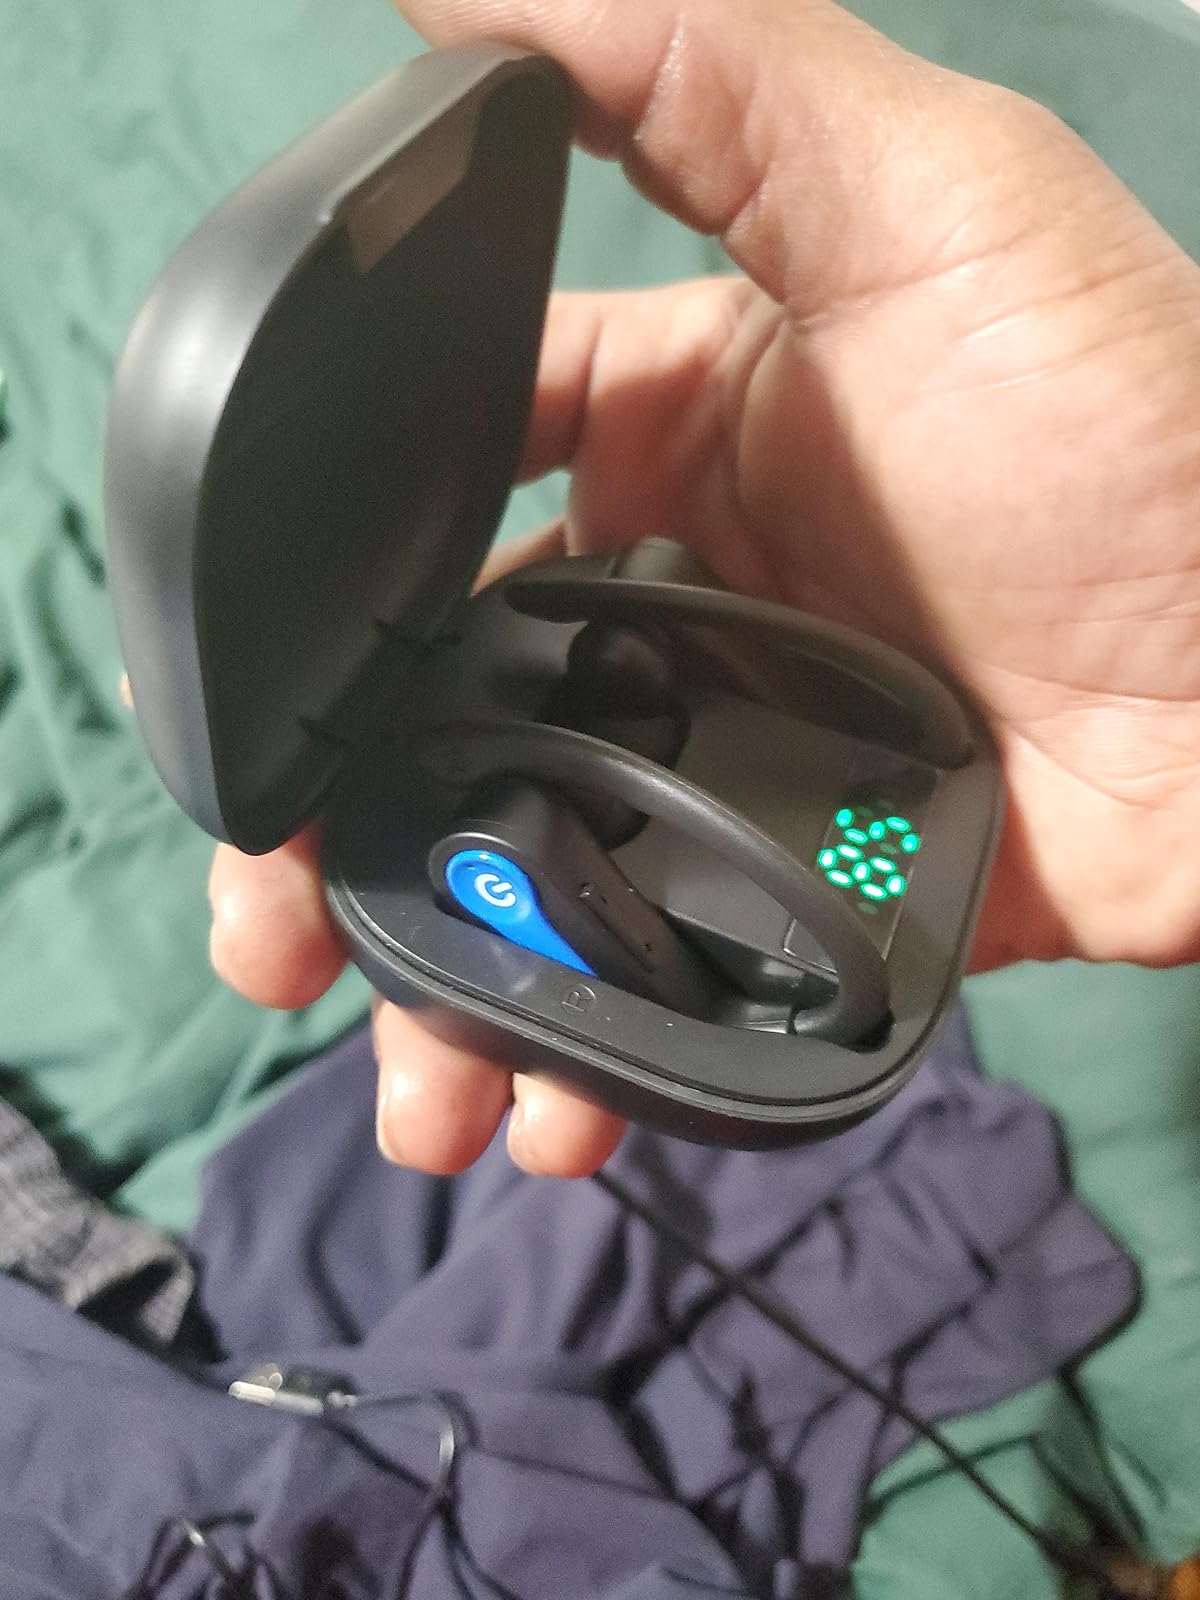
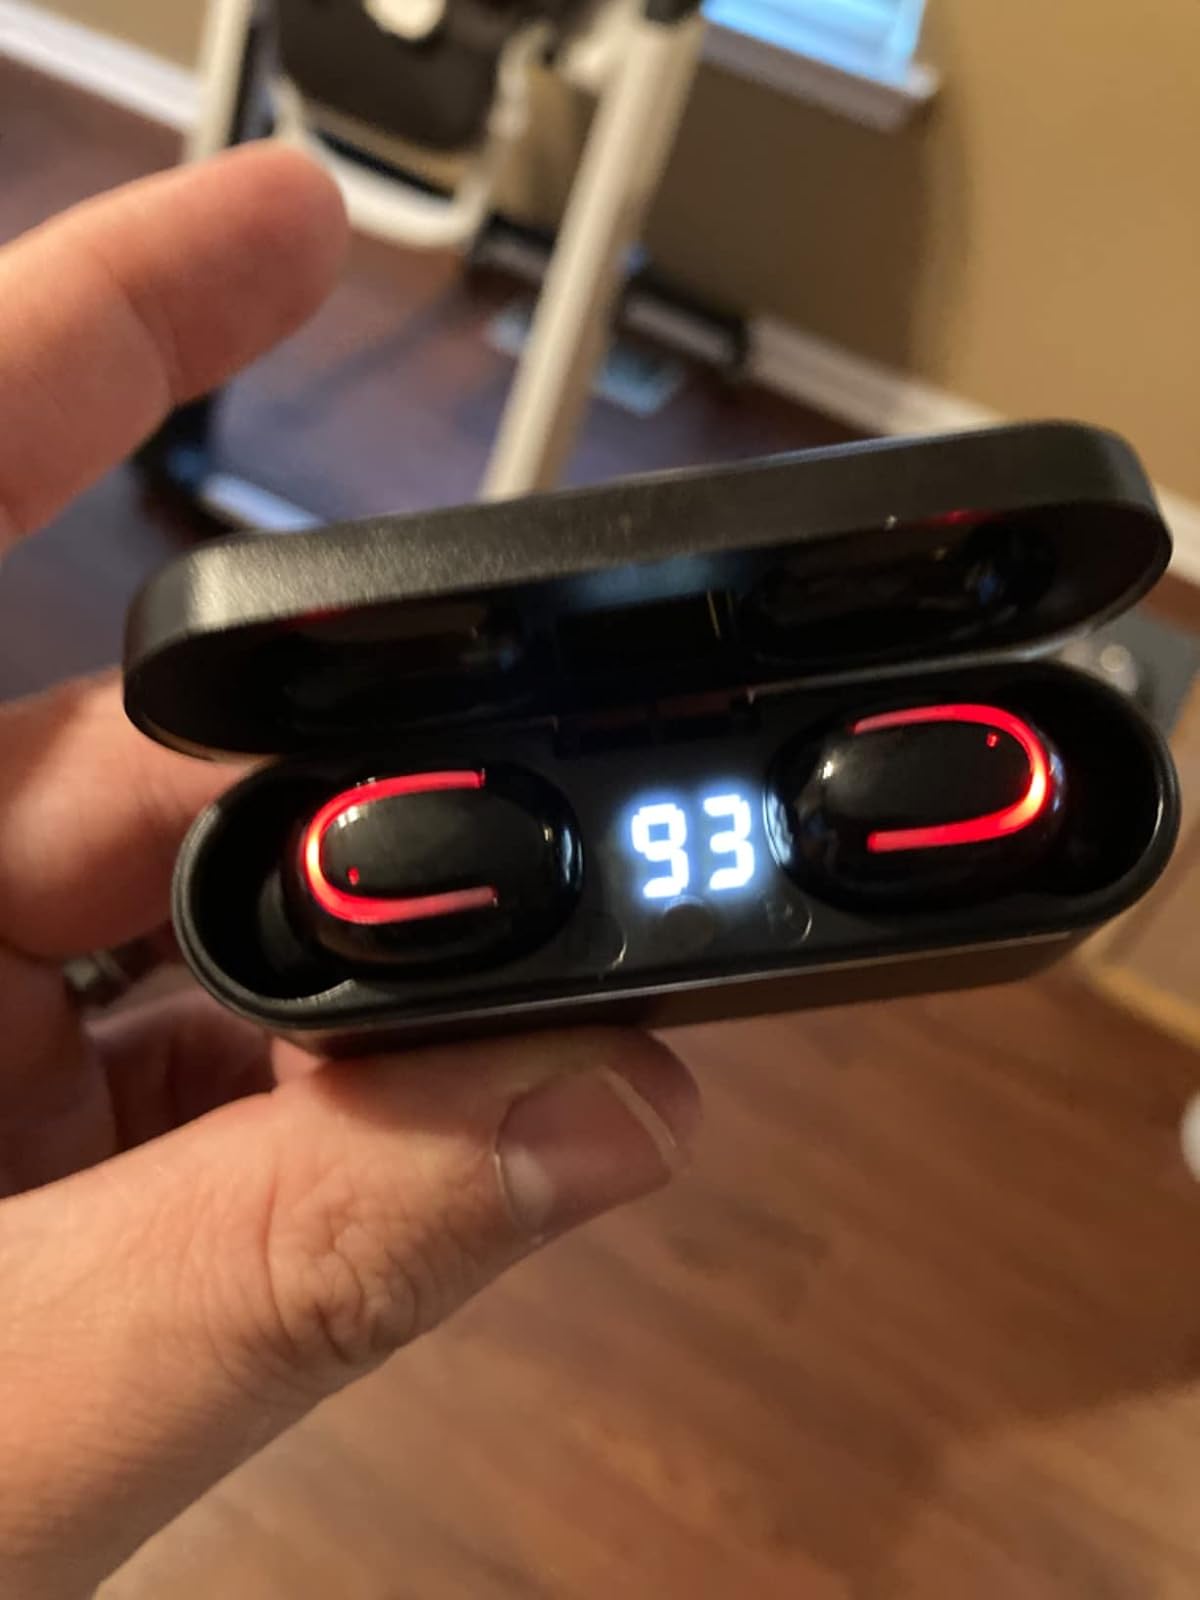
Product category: earbuds
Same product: no